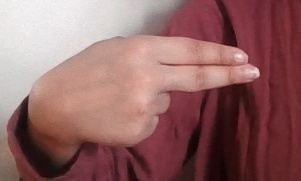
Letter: ain